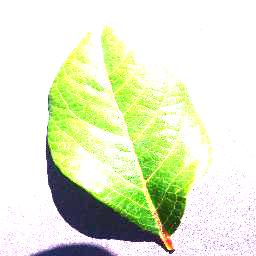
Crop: blueberry
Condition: healthy